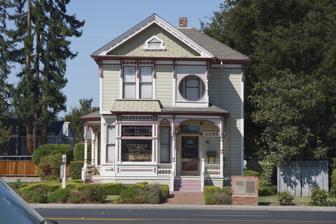
Building: Capt. James A. Hamilton House
Country: United States of America
Year built: 1882
Historic house in California, United States United States historic place Capt. James A. Hamilton House U.S. National Register of Historic Places The house in 2012 Location 2295 S. Bascom Ave. Nearest city San Jose, California Coordinates 37°16′54″N 121°55′52″W / 37.28167°N 121.93111°W / 37.28167; -121.93111 ( Capt. James A. Hamilton House ) Area 0.3 acres (0.12 ha) Built 1882 ( 1882 ) Architectural style Italianate, Queen Anne NRHP reference No. 80000864 Added to NRHP June 9, 1980 The Captain James A. Hamilton House is a historic house in San Jose, California . It was built in 1882 for James A. Hamilton, his wife, née Anna Thrum, and their children. Hamilton was a sailor. The Hamilton house was designed in the Italianate and Queen Anne architectural styles. It has been listed on the National Register of Historic Places since June 9, 1980. Hamilton House plaque The Hamilton House has two plaques located on a brick wall in front of the house on 2295 S. Bascom Ave. The one on the left says the house was placed on the National Register of Historic Places by the U.S. Department of the Interior. The second plaque tells the story about Captain James A. Hamilton purchasing 21 acres of orchards and that he built this house for his family. See also National Register of Historic Places listings in Santa Clara County, California References